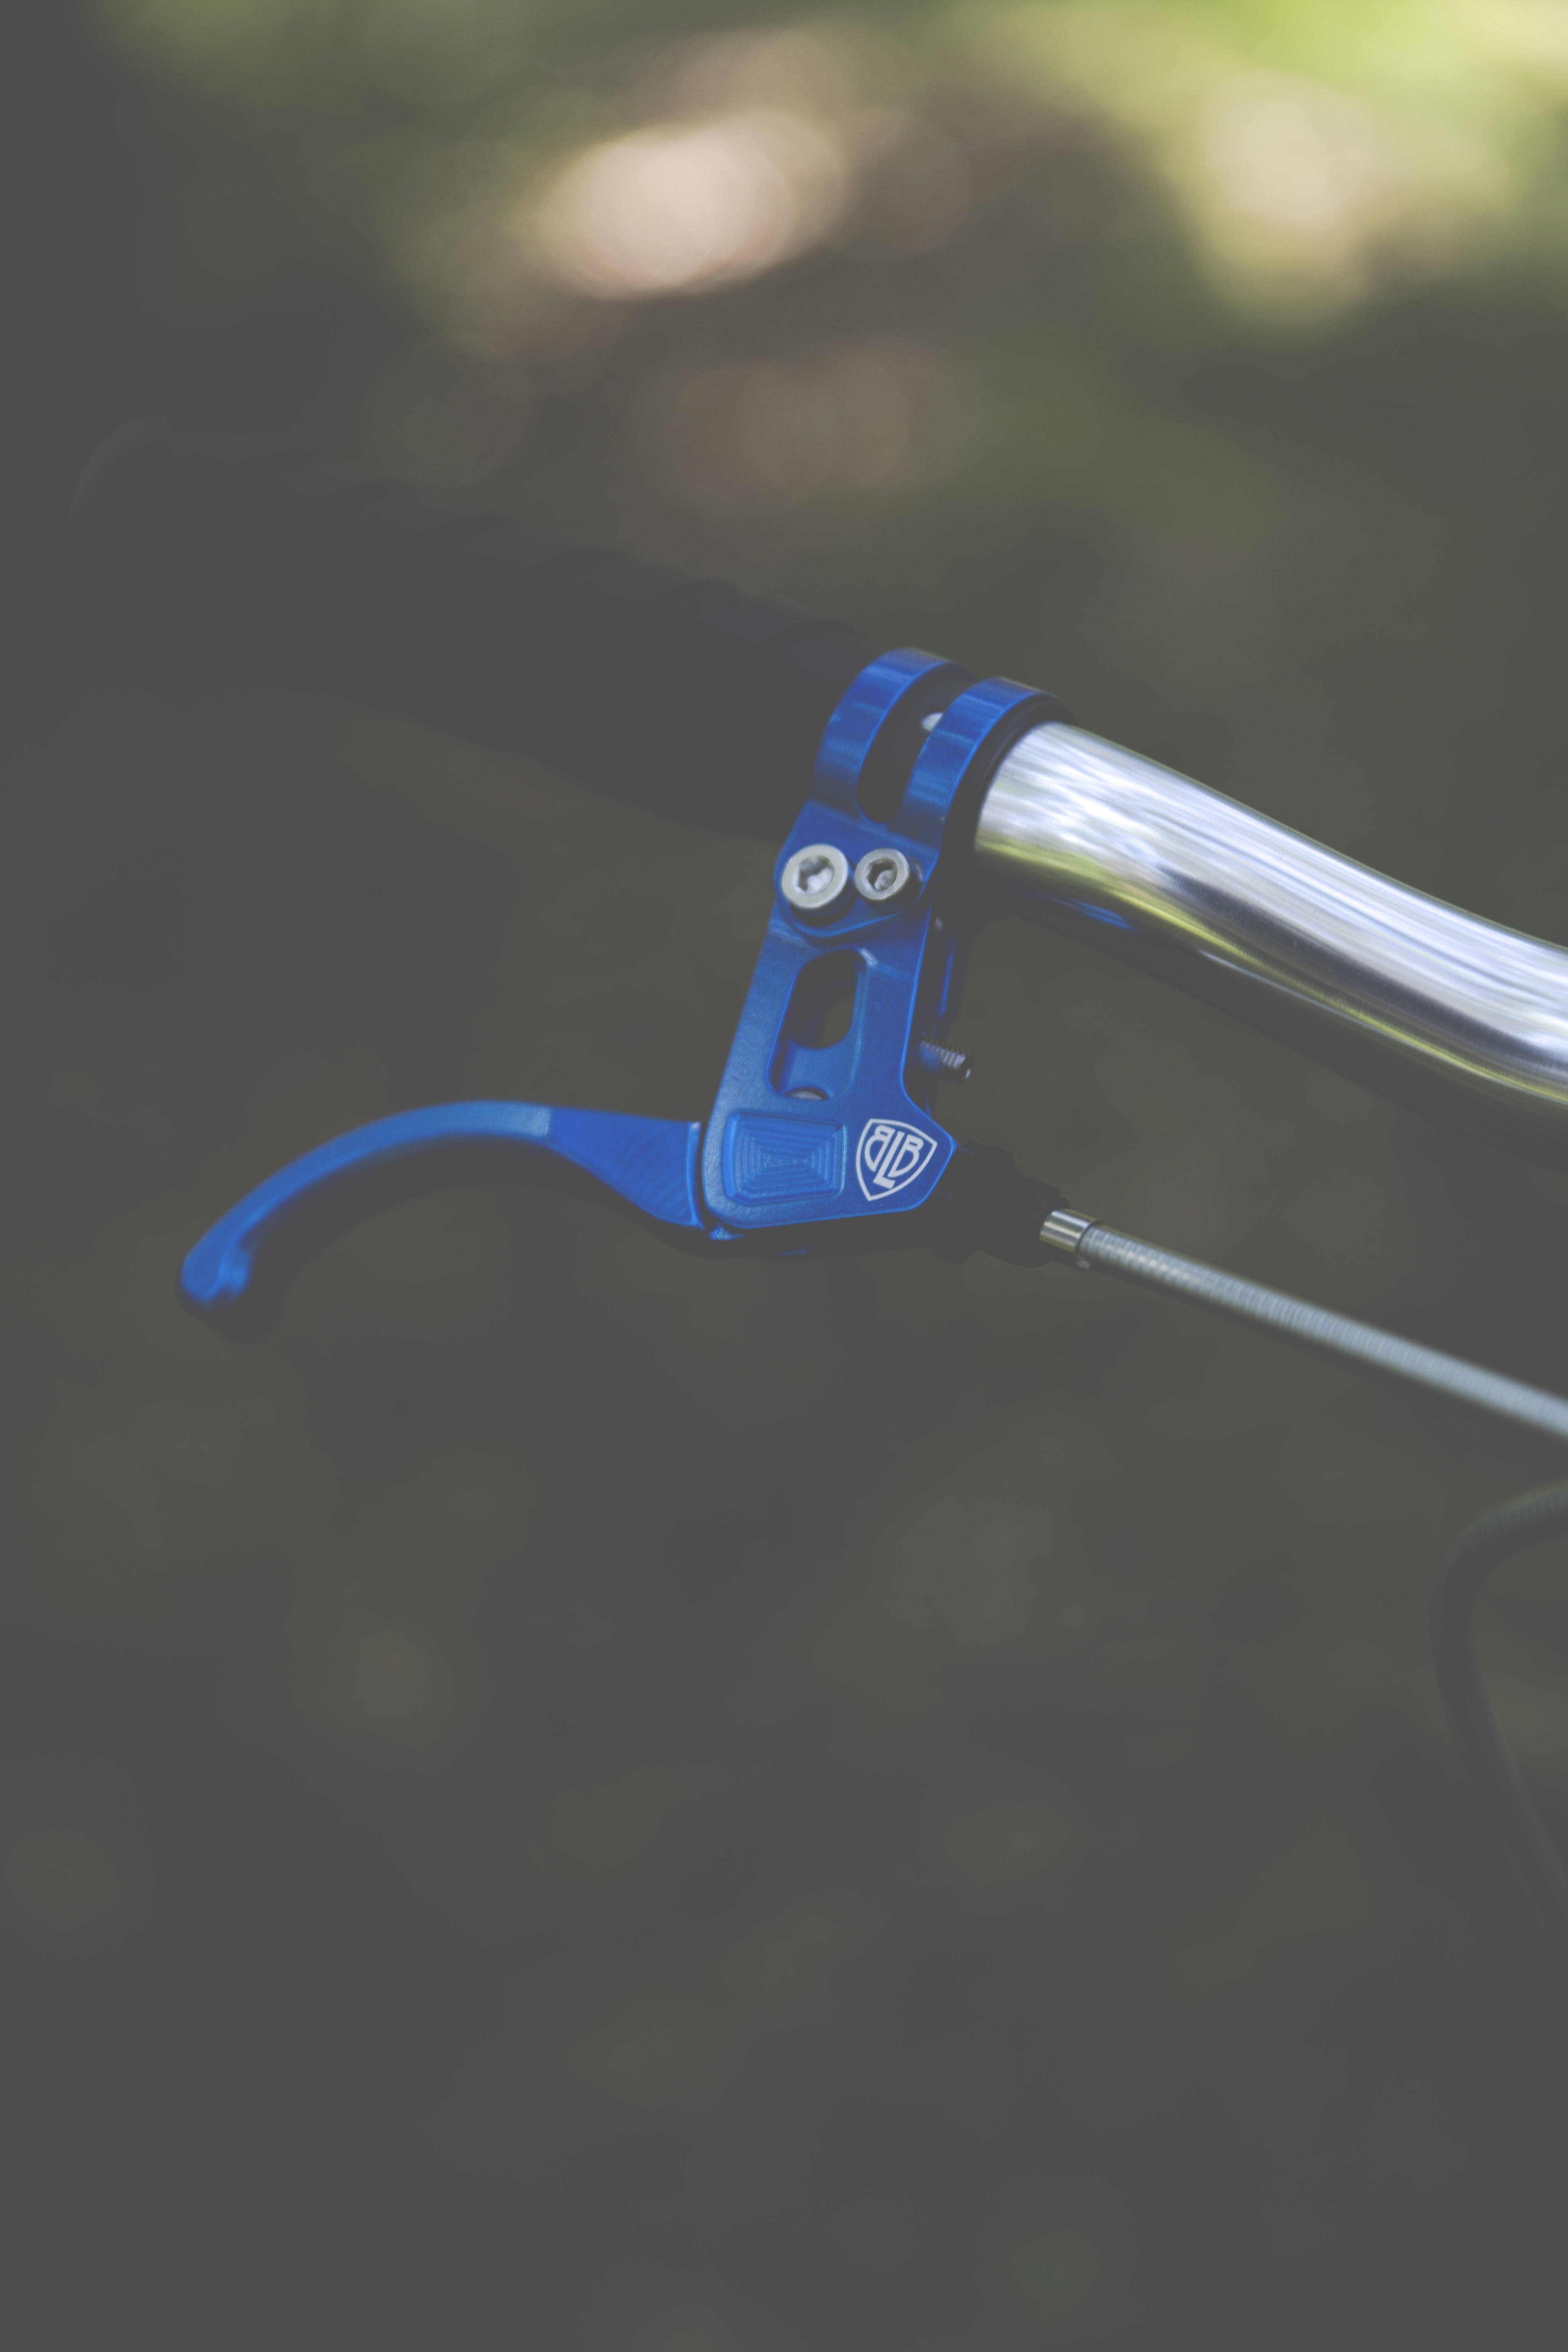
hand, road, vintage, wheel, retro, old, bike, urban, steel, brake, hipster, handle, cycling, tap, design, handlebars, bike handle, style, 80, classic, circuit, locomotion, trend, cyclists, stylish, hip, sport bike, chic, steel frame, brake levers, single speed, racing cyclists, bicycle handlebar, bicycle brake